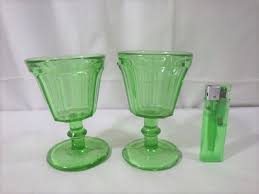
Label: glass